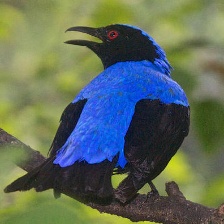
Species: FAIRY BLUEBIRD
Scientific name: IRENA